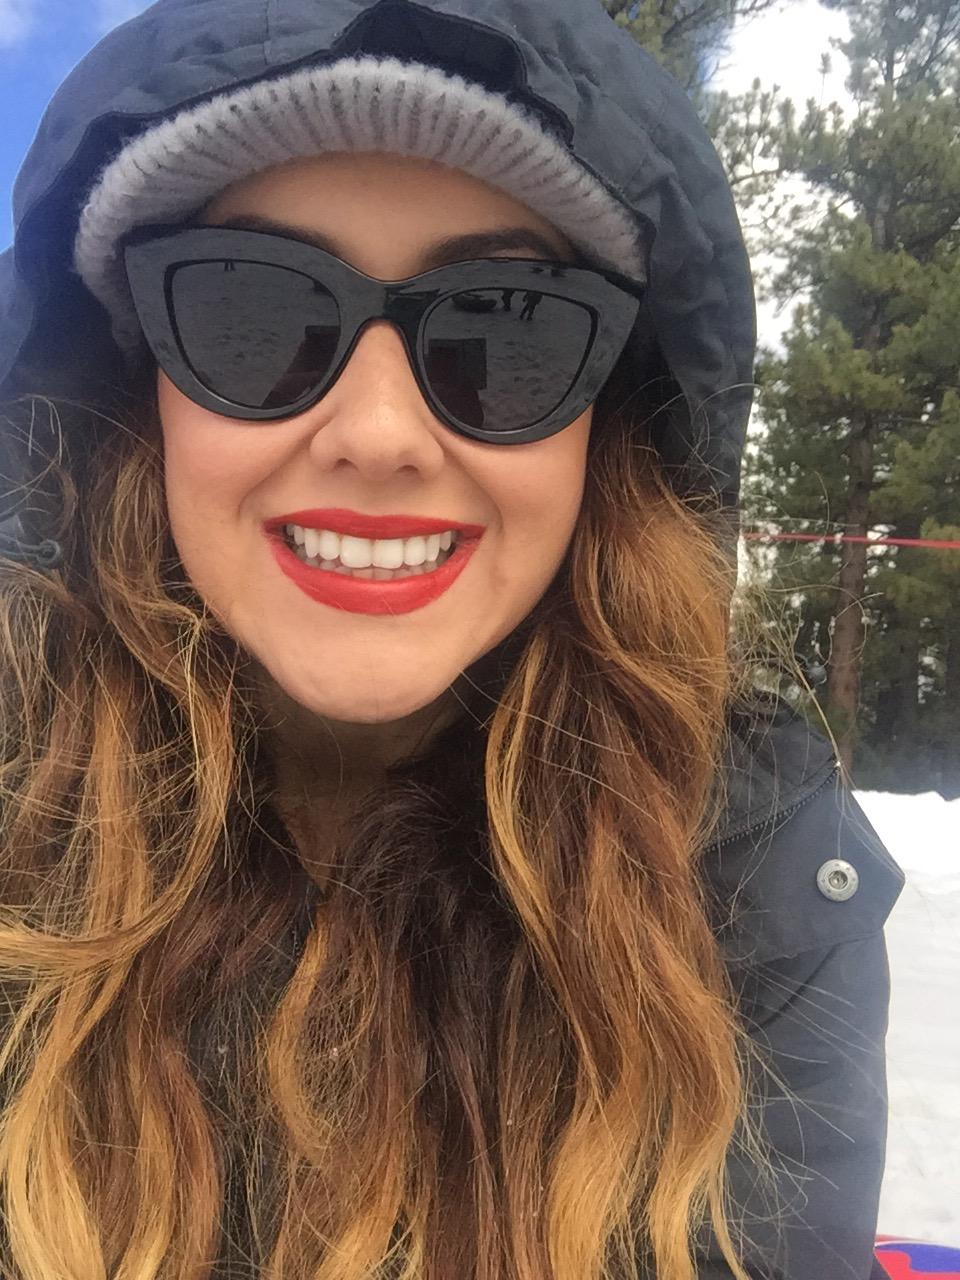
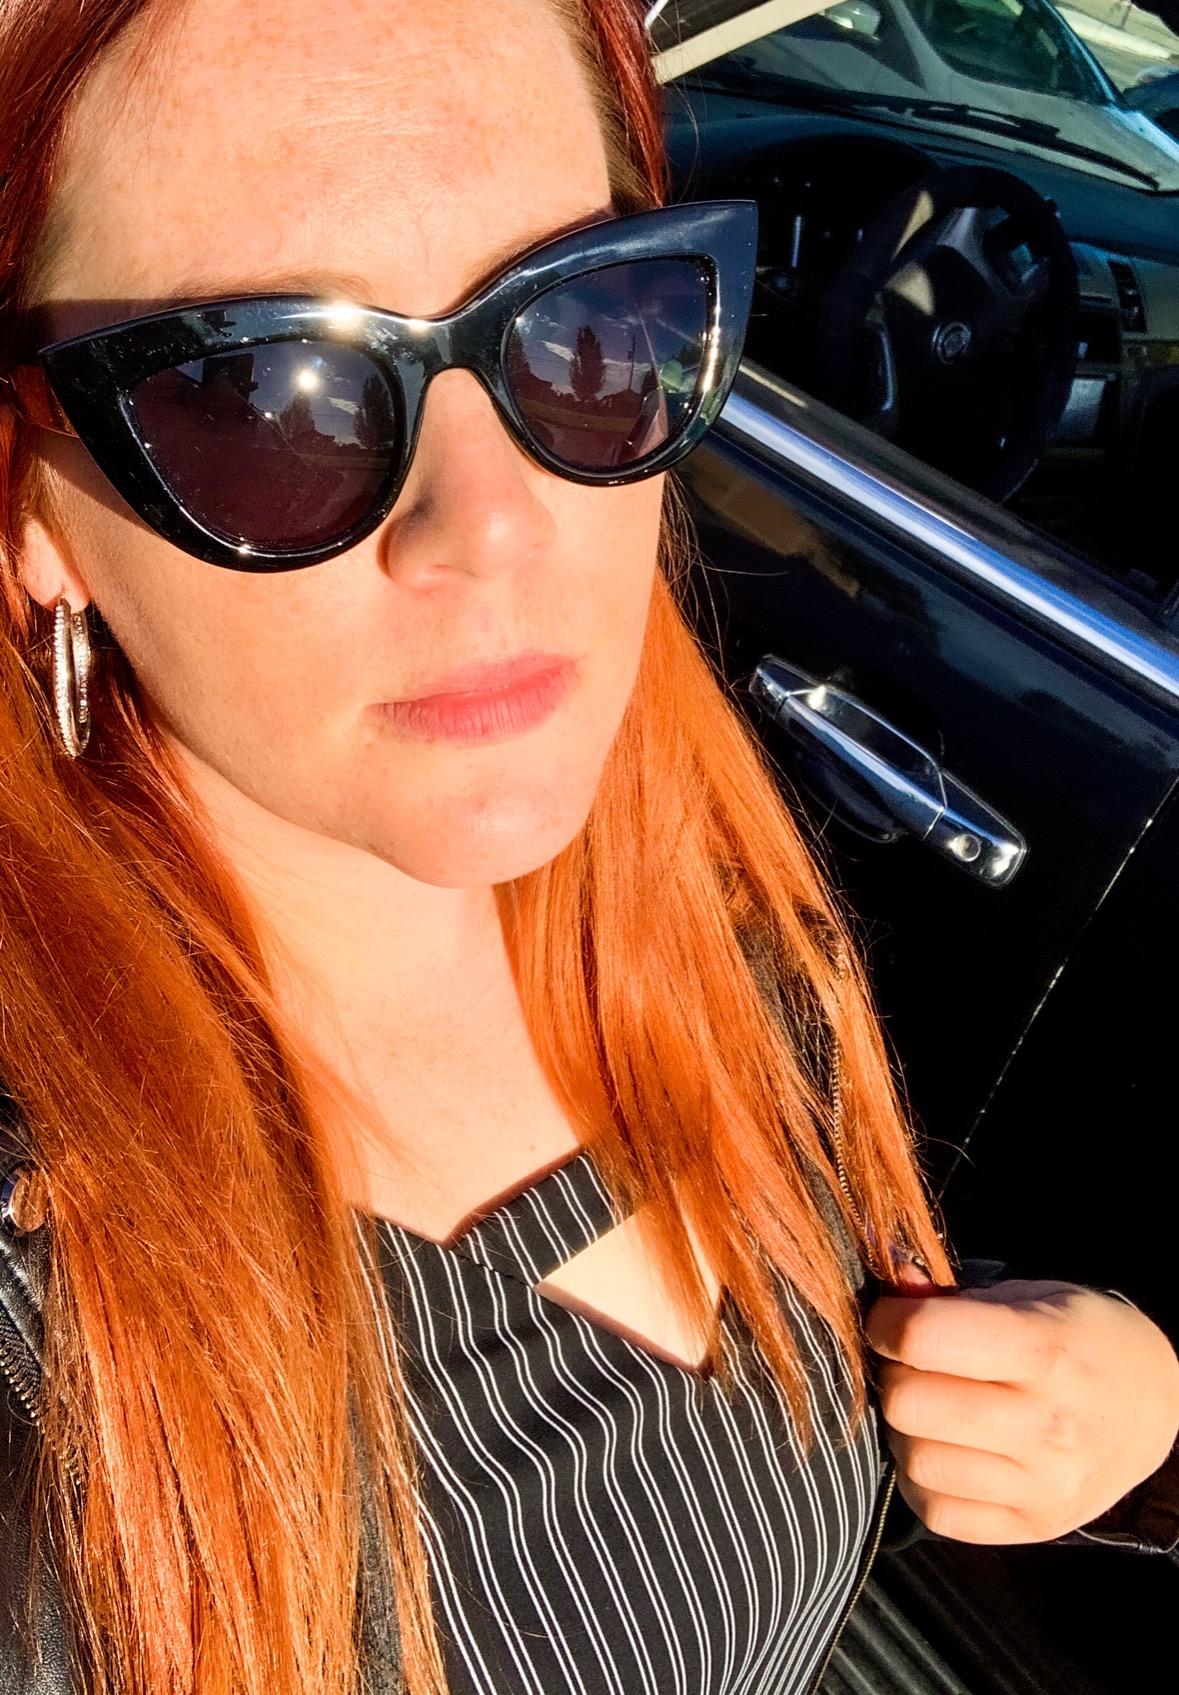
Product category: accessories_sunglasses
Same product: yes